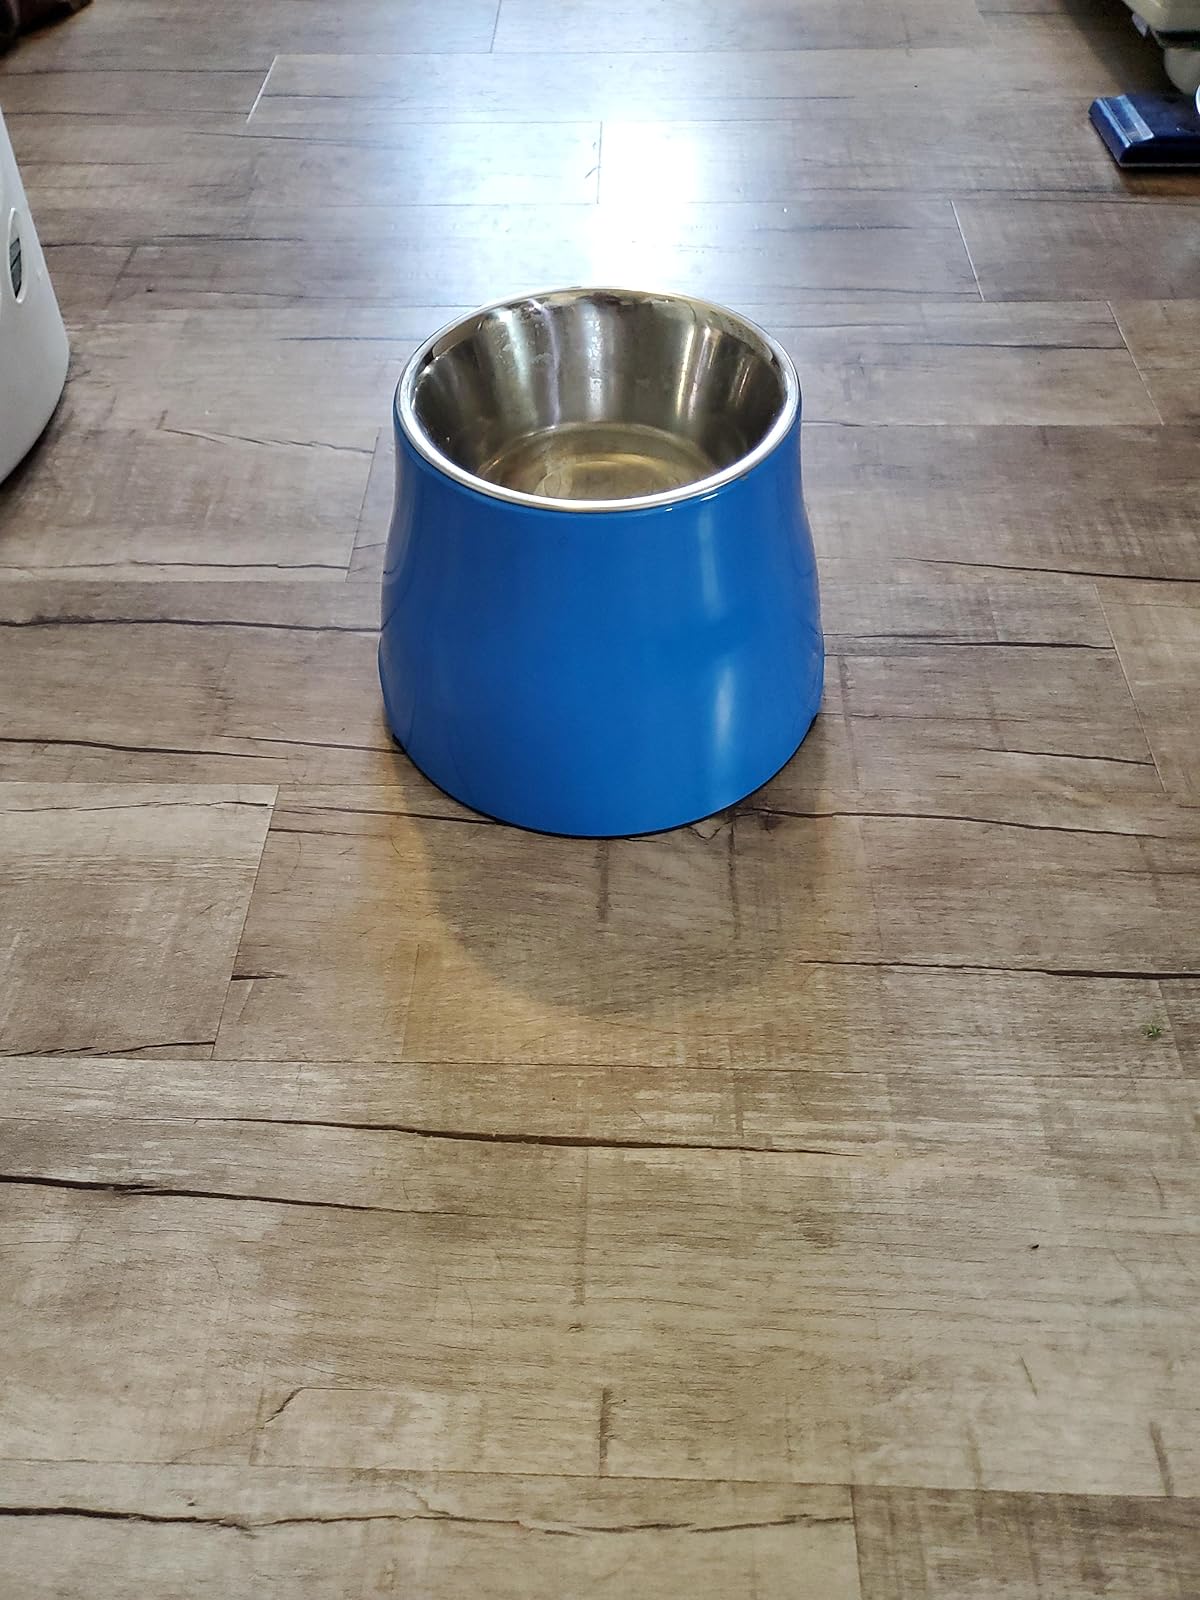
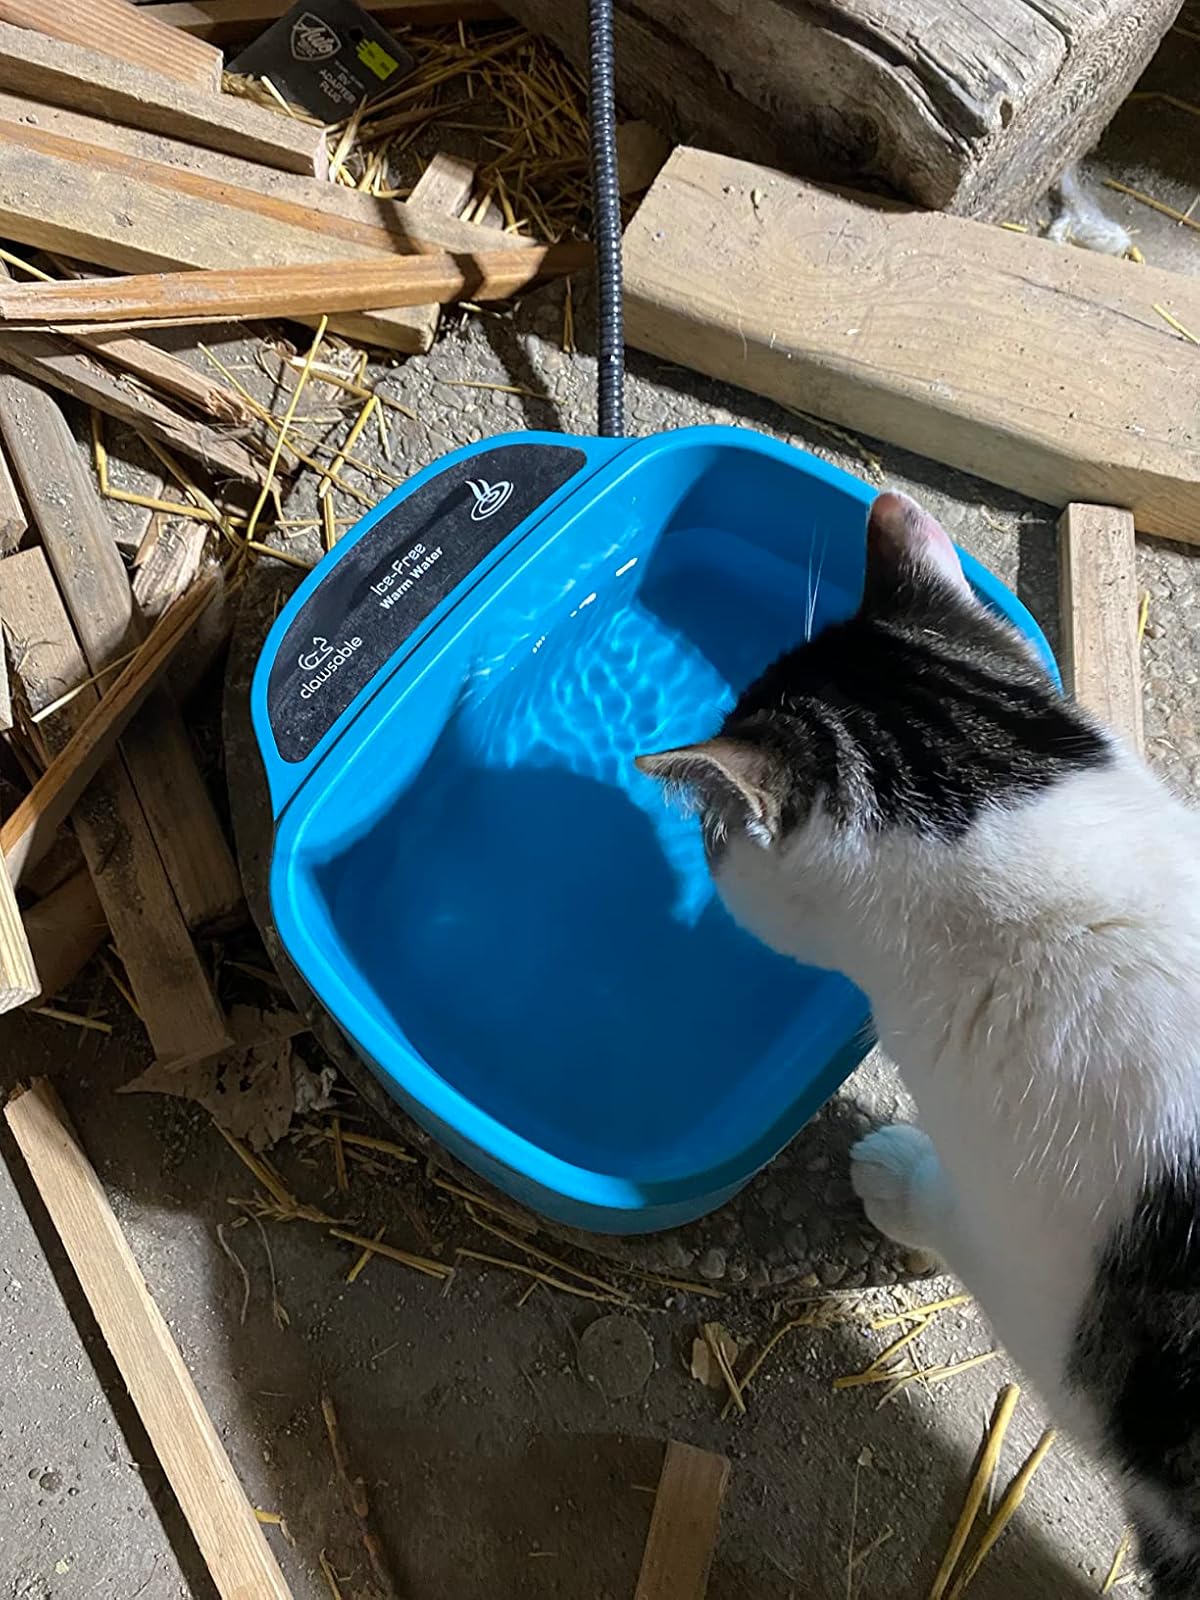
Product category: items_bowl
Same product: no